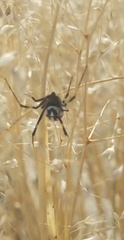
Species: Lactrodectus_hesperus